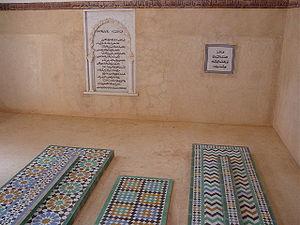
Habité dès la préhistoire par des populations berbères, le Maroc et son territoire ont connu des peuplements phéniciens, carthaginois, romains, vandales, byzantins et arabes. C'est en 788, lors de son exil qu'Idris Iᵉʳ, fuyant les persécutions du califat des Abbassides, a donné naissance à un État dans le Maghreb al-Aqsa. Depuis, le Maroc a toujours gardé, si ce n'est une indépendance absolue, du moins une très forte autonomie.
Le Maroc, ou depuis 1957, en forme longue le royaume du Maroc, autrefois l'Empire chérifien, est un État unitaire régionalisé situé en Afrique du Nord. Son régime politique est une monarchie constitutionnelle. Sa capitale est Rabat et sa plus grande ville Casablanca.
Abbad III ou Abû al-Qâsim Muhammad “Al-Mu‘tamid” ben ‘Abbâd ; dernier émir abbadide à régner à Séville.